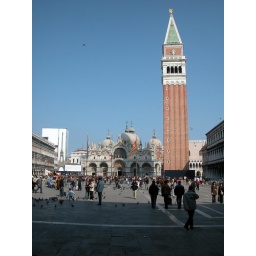
blue sky in Venice